Noonan syndrome

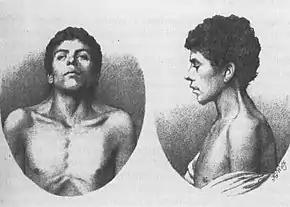
The oldest known case of NS, described in 1883 by Kobylinski

Jacqueline Noonan began practicing as a pediatric cardiologist in 1959 at the University of Iowa when she noticed that children with a rare type of heart defect, valvular pulmonary stenosis, often had a characteristic physical appearance, with short stature, webbed neck, wide spaced eyes, and low-set ears. Both boys and girls were affected. These characteristics were sometimes seen running in families but were not associated with gross chromosomal abnormalities. In 1961 she joined University of Kentucky’s College of Medicine, where she continued studying the congenital heart disease and other congenital abnormalities. After examining 833 children with the syndrome, in 1963 presented a paper: "Associated non-cardiac malformations in children with congenital heart disease". This described nine children who in addition to congenital heart disease had characteristic facial features, chest deformities and short stature.